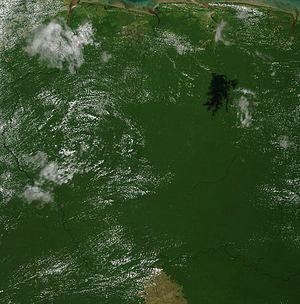
Le Suriname, en forme longue la république du Suriname, est un pays d'Amérique du Sud. Il est situé dans le Nord du continent, sur le littoral de l'océan Atlantique, au cœur du plateau des Guyanes ou Guyanes. Ses voisins sont le Guyana à l'ouest, le Brésil au sud et la Guyane française à l'est, et sa capitale est Paramaribo. Le pays doit son nom à son principal cours d'eau, le fleuve Suriname. Avec une population d'environ 520 000 habitants pour 163 270 km², le Suriname est le pays le moins densément peuplé d'Amérique. Le Suriname est l'un des deux derniers pays sur le continent américain où la conduite se fait du côté gauche, l'autre étant son voisin, le Guyana.